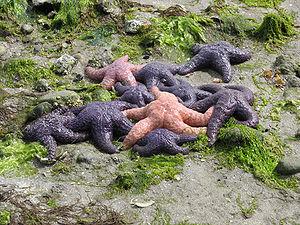
Pisaster ochraceus est une espèce d'étoiles de mer, de la famille des Asteriidae. Elles sont communes sur la côte ouest des États-Unis.